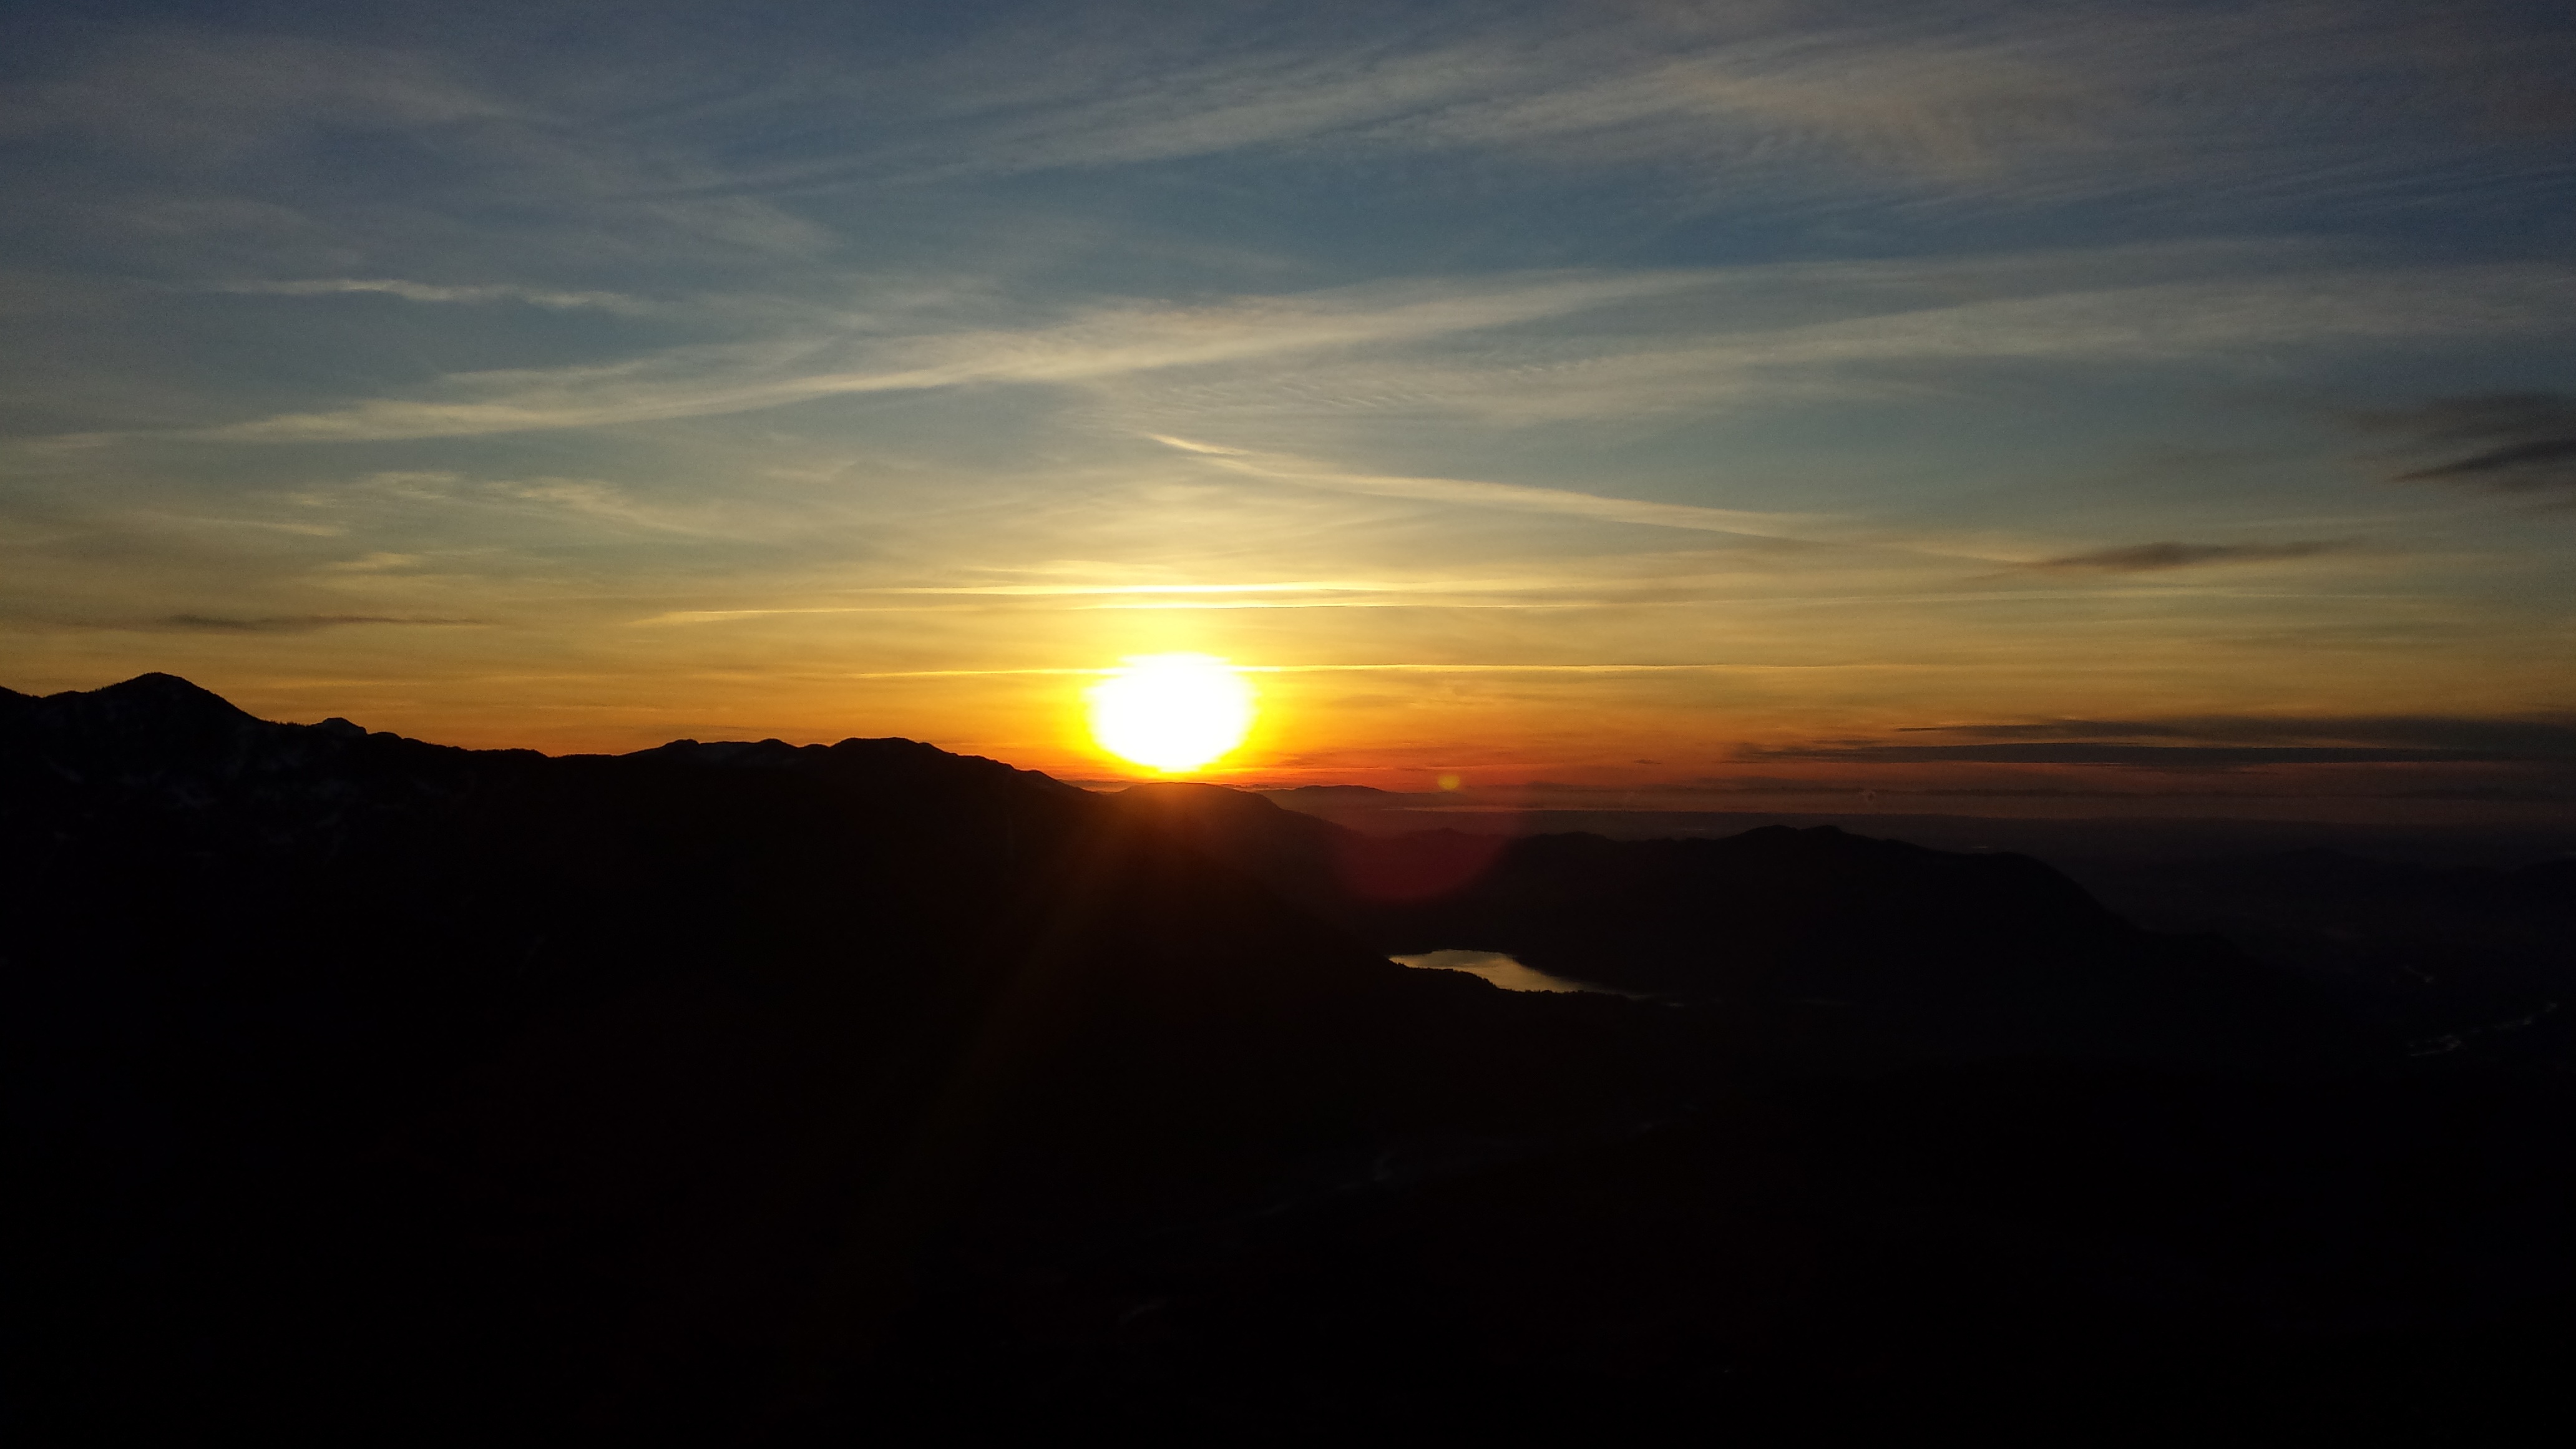
landscape, horizon, mountain, cloud, sky, sun, sunrise, sunset, sunlight, morning, hill, dawn, atmosphere, dusk, evening, beautiful, afterglow, atmospheric phenomenon, red sky at morning